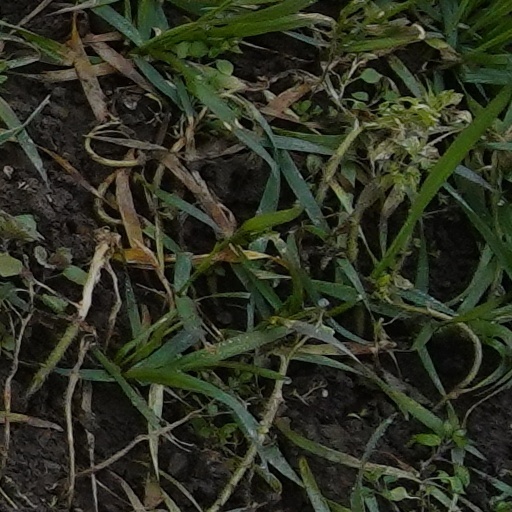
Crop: wheat